Rhondda

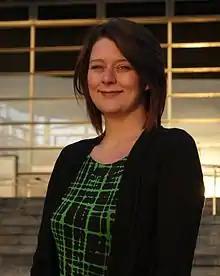
Leanne Wood, from Penygraig

During the mid-19th century the influx of immigrants from older mining towns such as Aberdare and Merthyr brought the game of rugby with them. At Treherbert it took a five-month lockout in 1875 to see the game establish itself at the various collieries where the Amalgamated Association of Miners held their meetings. In 1877 Penygraig Rugby Football Club was formed, followed by Treherbert in 1879, Ferndale in 1882, Ystrad Rhondda in 1884, Treorchy in 1886 and Tylorstown in 1903. In the late 19th and early 20th century, the "Rhondda forward" was a key player in many Wales teams. The heavy industrial worker was a prime aggressive attack figure in early Welsh packs, typified by the likes of Treherbert's Dai 'Tarw' (bull) Jones who at 6-foot 1 inch (185.5 cm) and in weight was seen as an animal of a man.